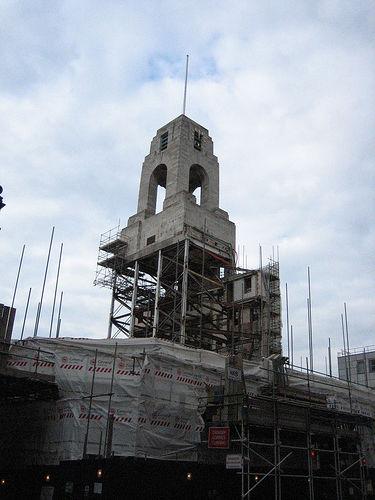
Weather: cloudy or overcast